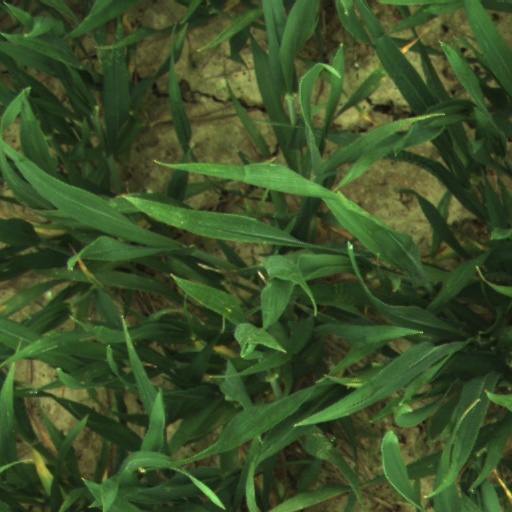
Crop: wheat